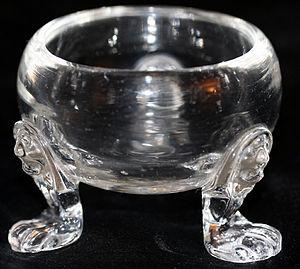
Une salière est un récipient, en général de petite taille, utilisé pour contenir le sel et le mettre à la disposition des convives. Certaines, comme la nef de Burghley et la salière de Cellini, sont des chefs-d’œuvre de sculpture et d'orfèvrerie.